Civil Identity Program of the Americas

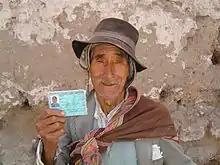
Peruvian citizen showing his identity card

All PUICA activities are geared towards fulfilling the five objectives set by the Inter-American Program for Universal Civil Registry and the Right to Identity: